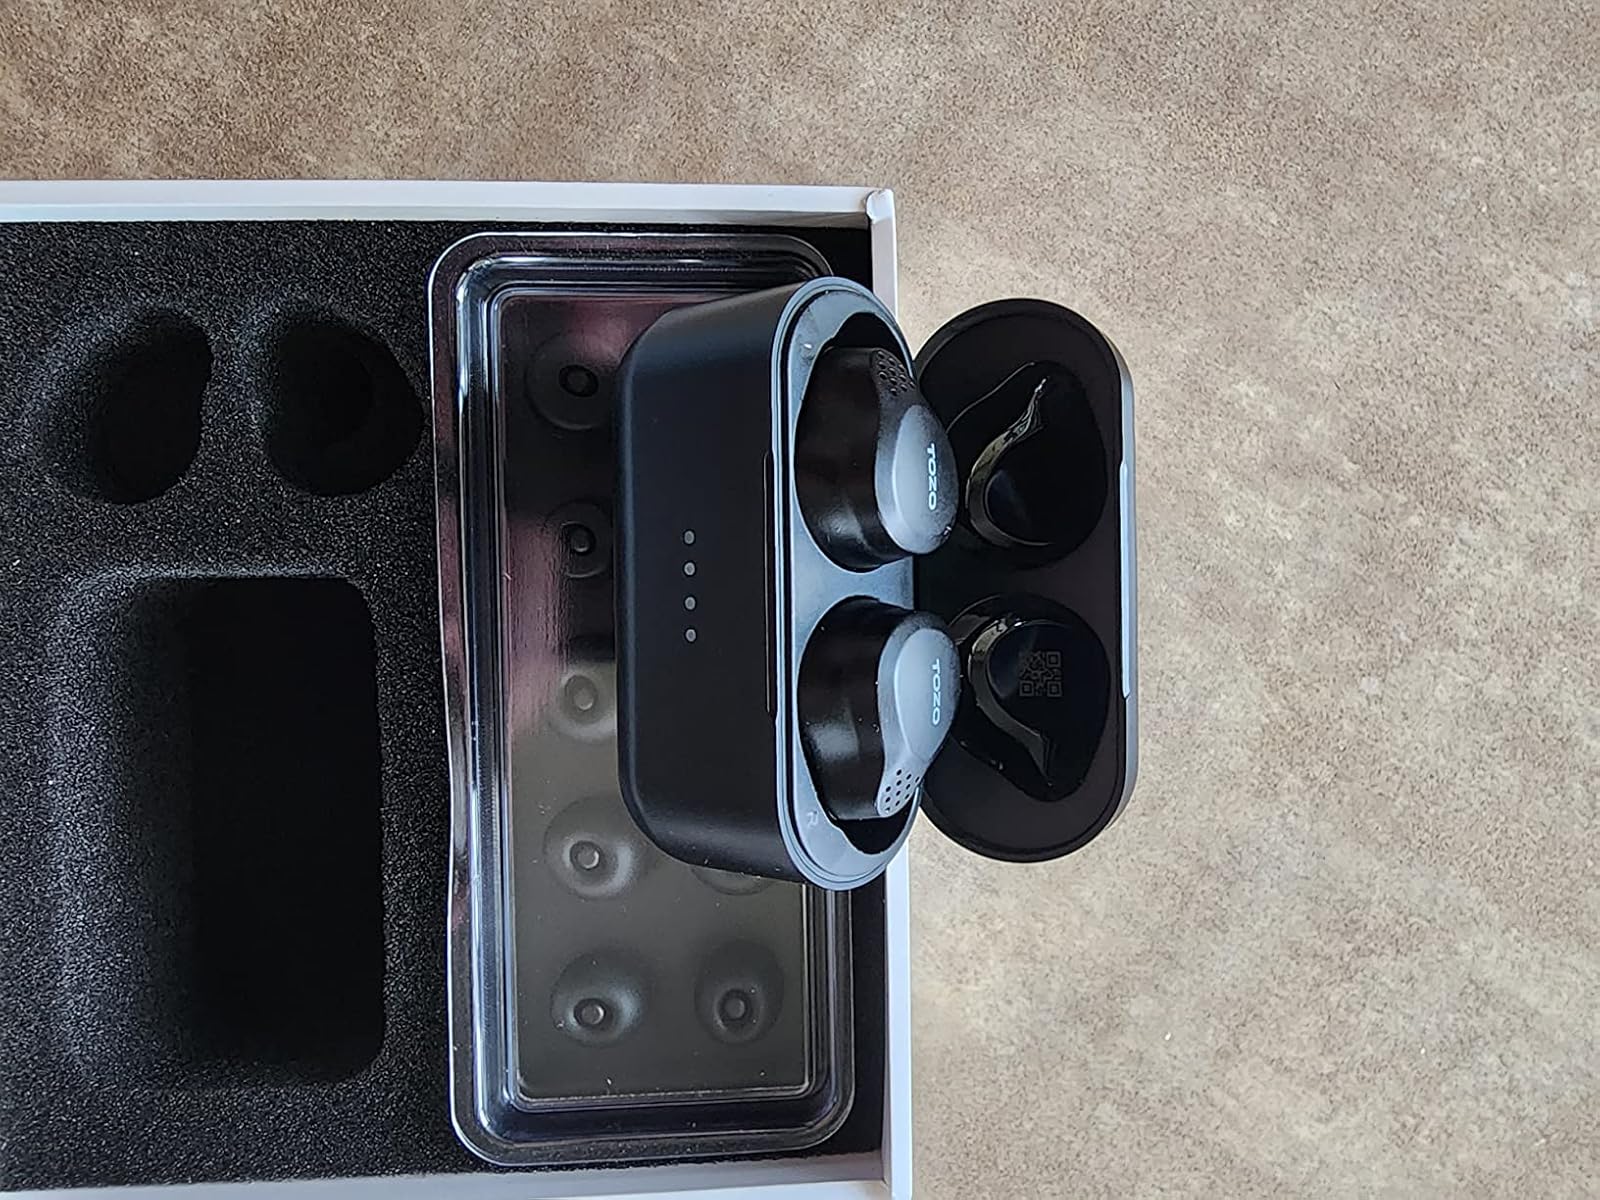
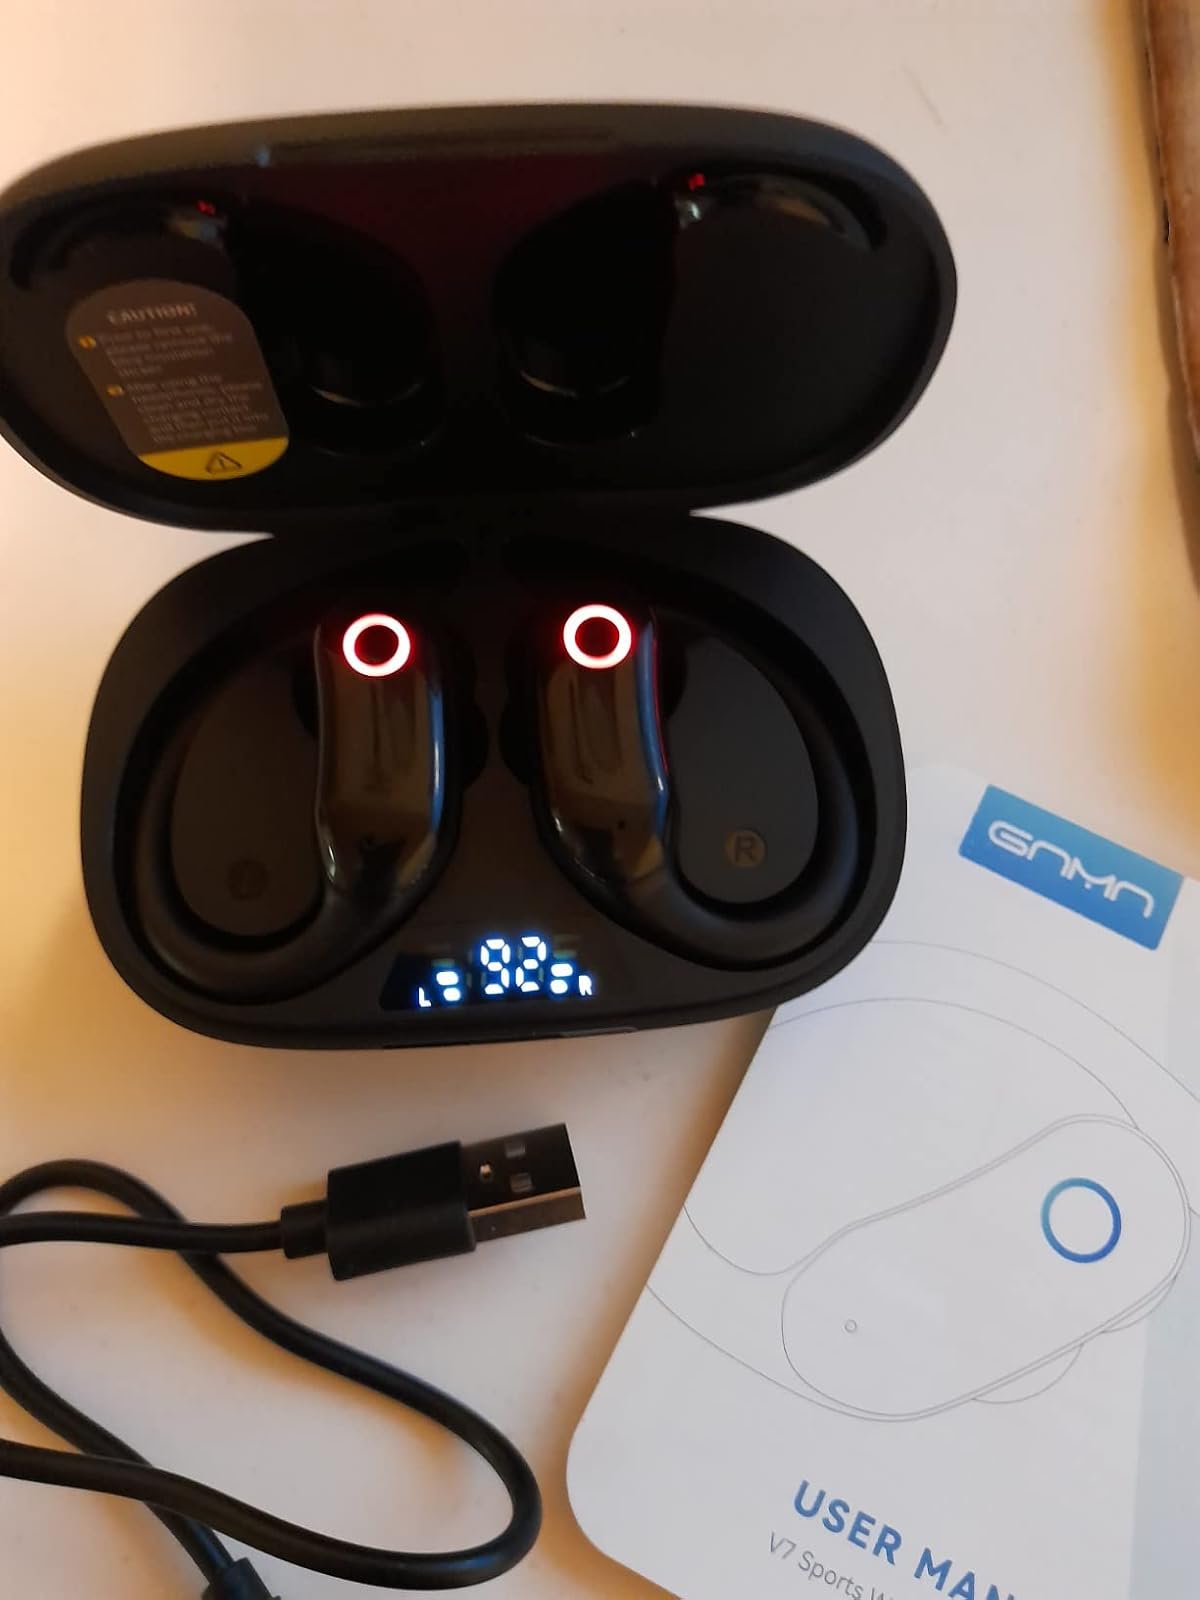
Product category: earbuds
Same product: no